Dzhebel

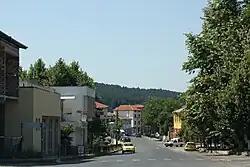
Central district of Dzhebel

Dzhebel or Djebel (formerly: Şeyhcuma) is a town in Kardzhali Province, southern Bulgaria. It has 3,312 inhabitants. Dzhebel is the administrative center of a municipality, which apart from Dzhebel itself, contains 47 other villages and has a population of 9,093. The municipality is mainly populated by ethnic Turks, which are more than 75% of the total population. The word Dzhebel derives from the Arabic word "جبل (jabal)" which means "mountain".